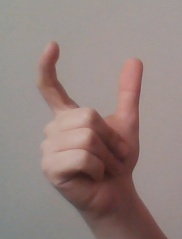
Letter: nun